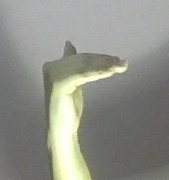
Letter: khaa